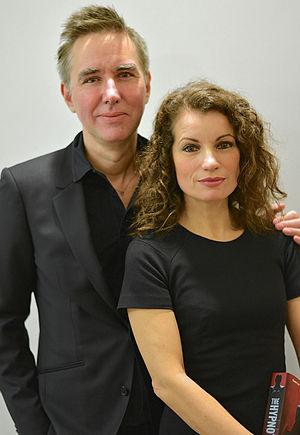
Lars Kepler est le nom de plume d'un couple d'auteurs suédois de romans policiers, Alexandra Coelho Ahndoril et Alexander Ahndoril.